Battle of Glendale

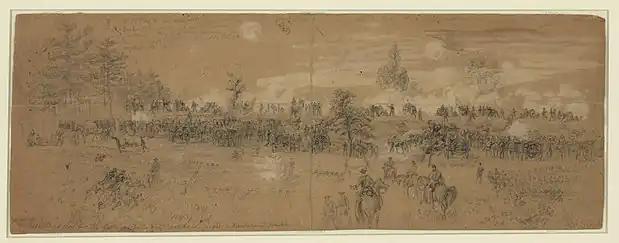
"Monday's fight. The battle of Charles City road. Fought by Heintzelman and Franklin." Harper's Weekly, August 9, 1862, by Alfred Waud

During the course of the battle, fighting gradually shifted from McCall's left (Kemper's assault at the Whitlock Farm) through the center (Jenkins' initial probing assault on Captain James H. Cooper and Lieutenant Frank P. Amsden's 1st Pennsylvania Artillery batteries) and to his right (Jenkins'/Wilcox's combined assaults on Meade's brigade where McCall's Division met Kearny's in the New Market Road). The Confederate brigades met stiff resistance from Meade and Seymour in bitter hand-to-hand combat where men stabbed each other with bayonets and used rifles as clubs. Officers even took to using their typically ornamental swords as weapons. Jenkins' brigade briefly captured Captain James H. Cooper's six 10-pounder Parrott rifles but were soon repulsed by the supporting infantrymen of the Pennsylvania Reserves regiments.